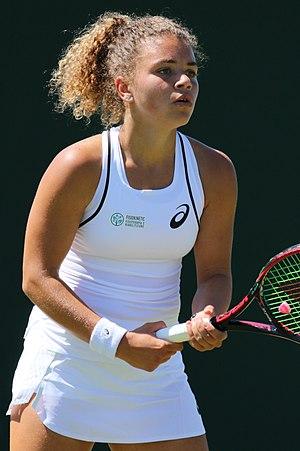
Jasmine Paolini, née à Castelnuovo di Garfagnana le 4 janvier 1996, est une joueuse de tennis italienne, professionnelle depuis 2014.